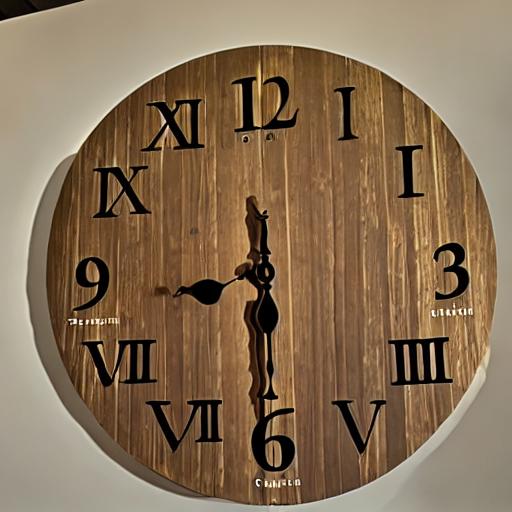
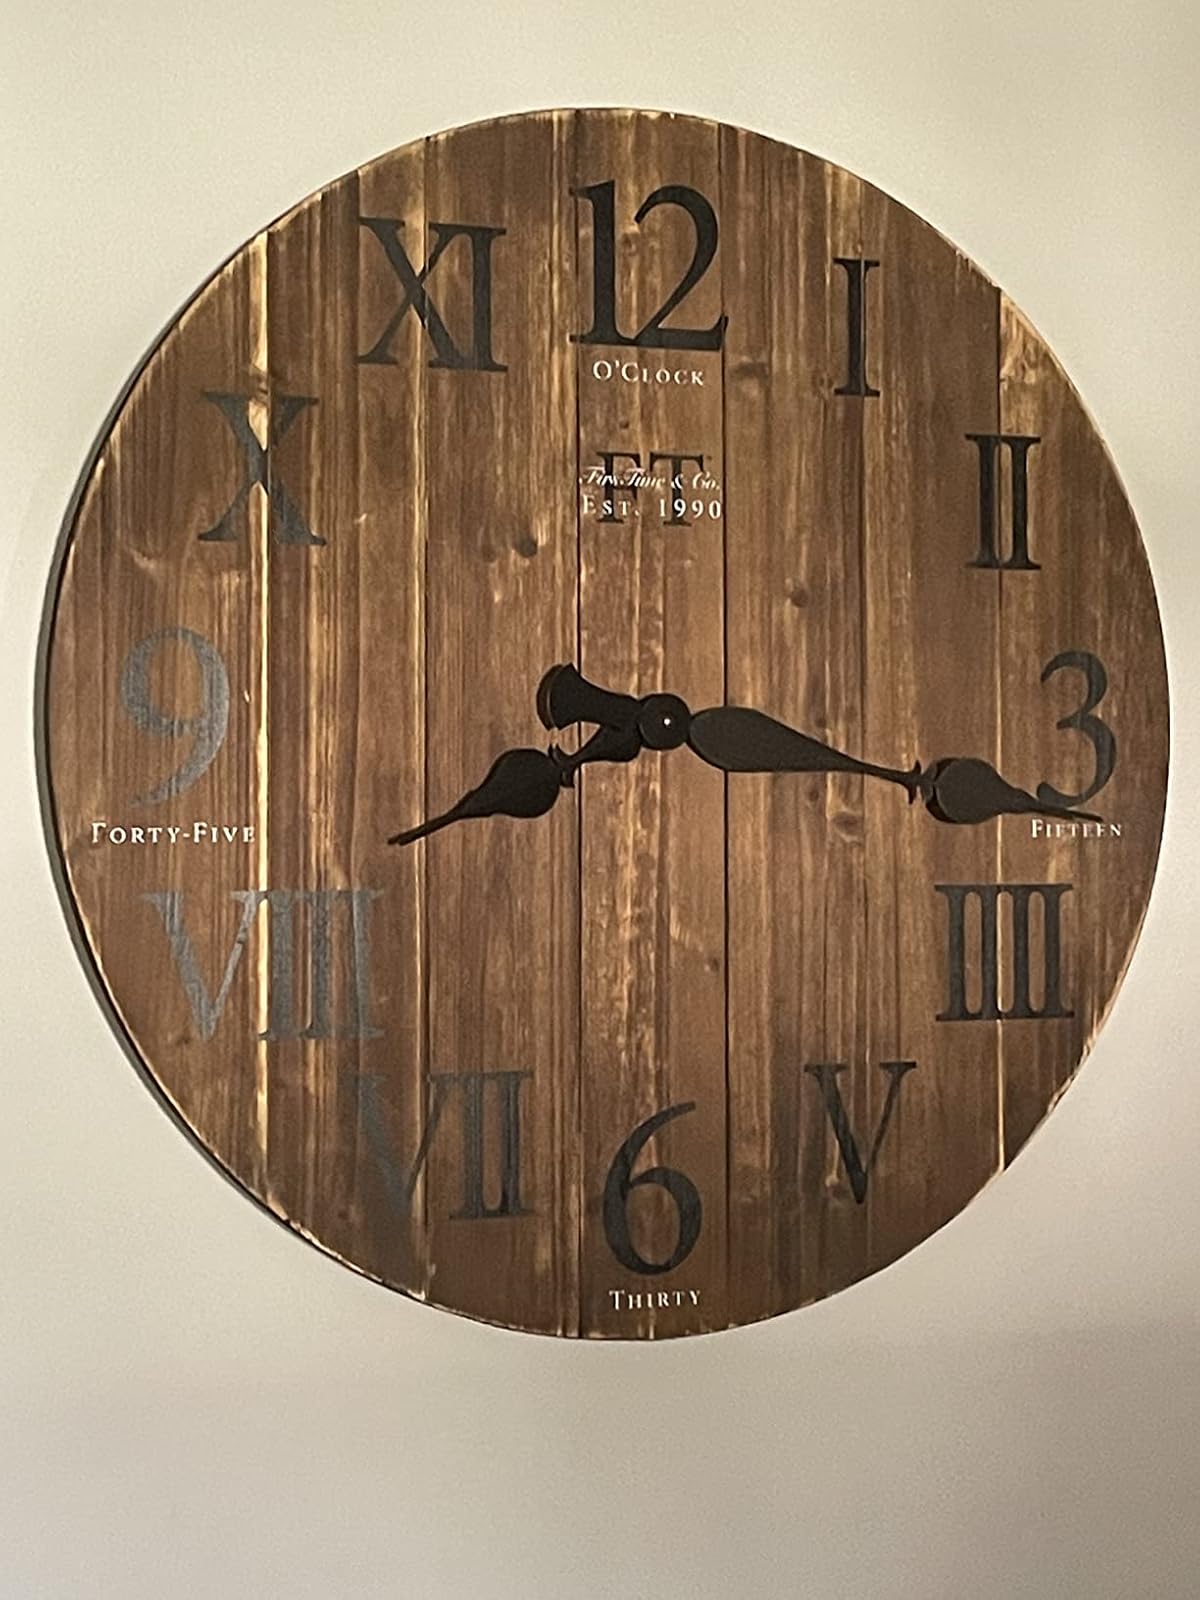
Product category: clock
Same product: no